Aylin Yaren

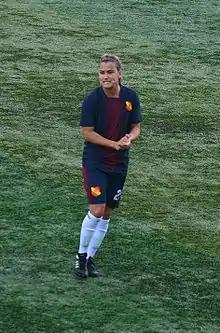
Aylin Yaren playing for Trabzon İdmanocağı in the 2015–16 season

Aylin Yaren (born 30 August 1989 in Berlin, Germany) is a Turkish-German midfielder, who currently plays for Viktoria Berlin in Germany.